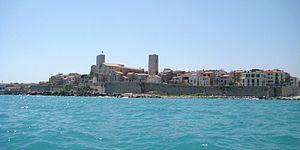
Antibes est une commune française de l'aire urbaine de Nice située dans le département des Alpes-Maritimes en région Provence-Alpes-Côte d'Azur. Ses habitants sont appelés les Antibois et Antiboises. Antibes est, en 2017, la troisième ville la plus peuplée du département, après Nice et Cannes.